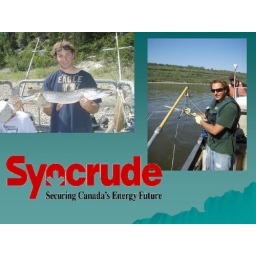
Jesse McNabb's project looked at walleye population changes in a lake used for water storage.